Antalya Province

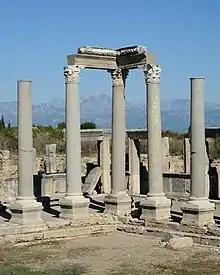
Perga, the capital of Pamphylia, is the second best preserved ancient city of Turkey after Ephesus

The population of Antalya province is estimated 2,426,356 in 2018. Antalya is the fifth province of Turkey with high foreigner resident population which is 6,343.